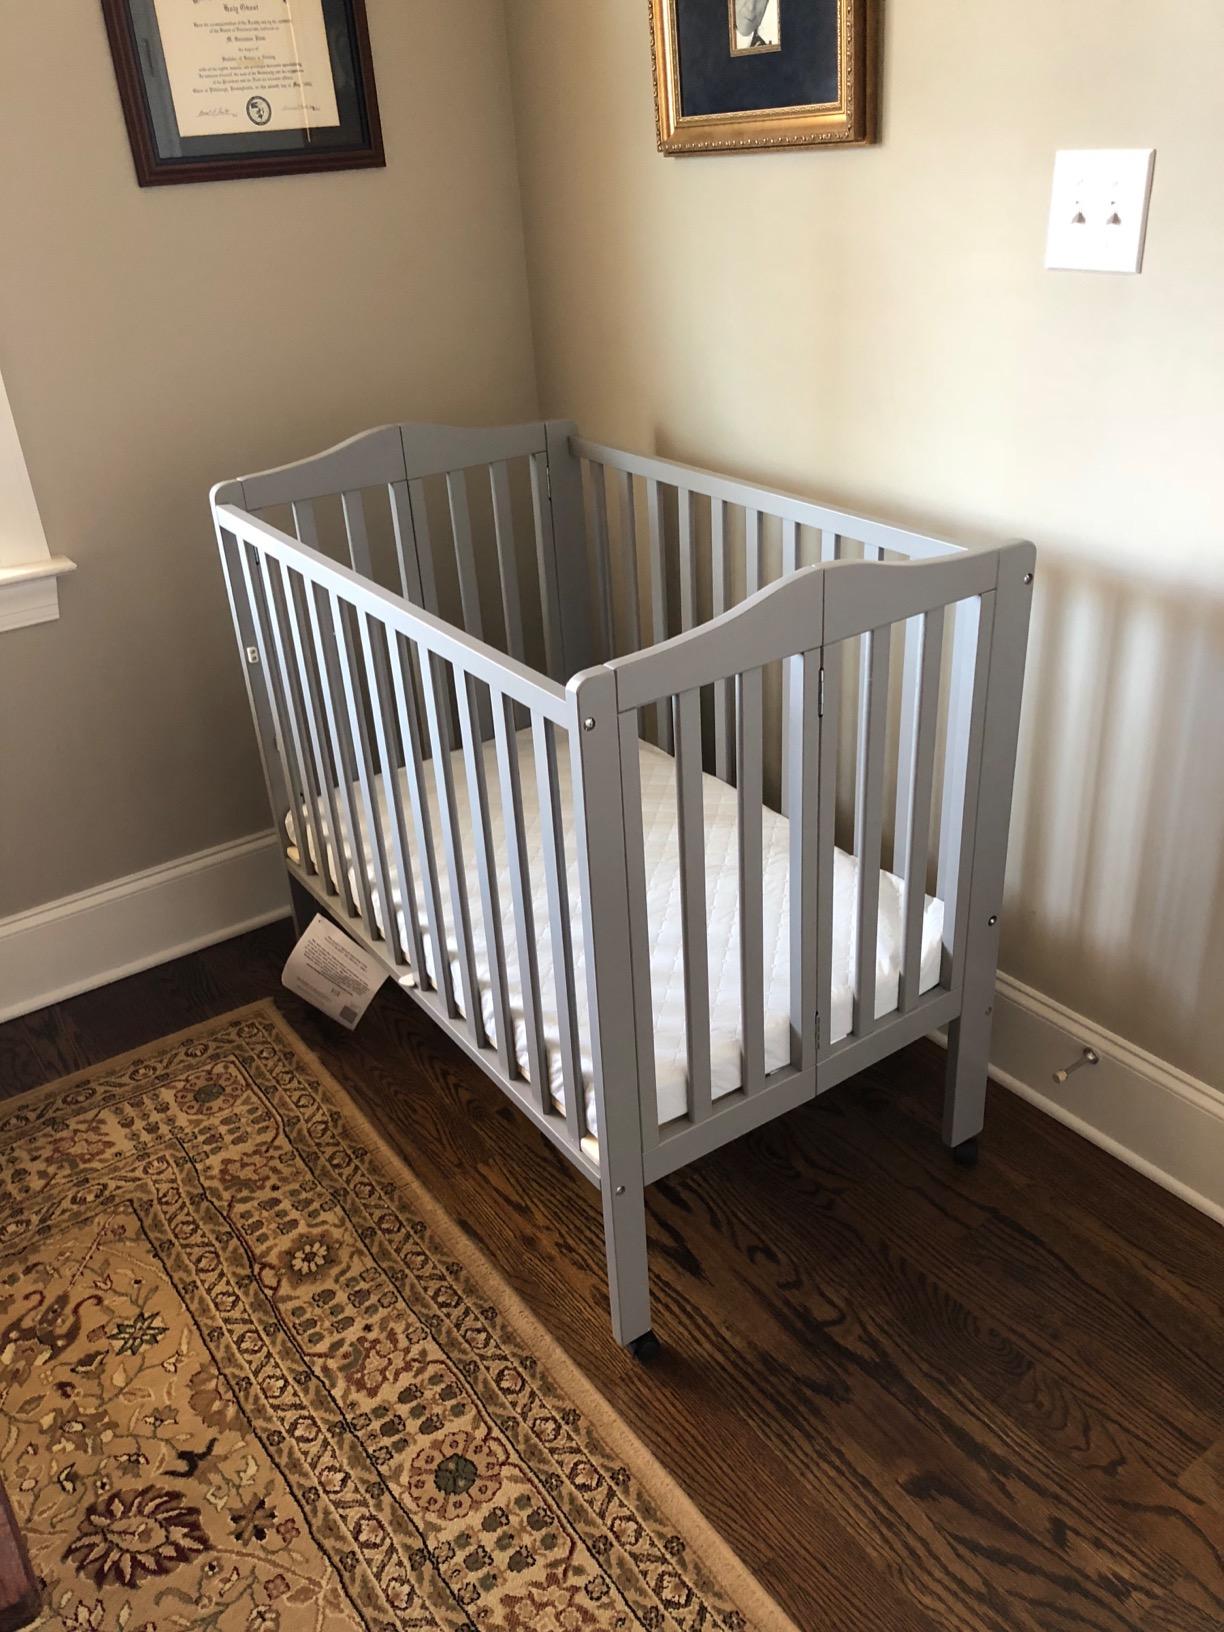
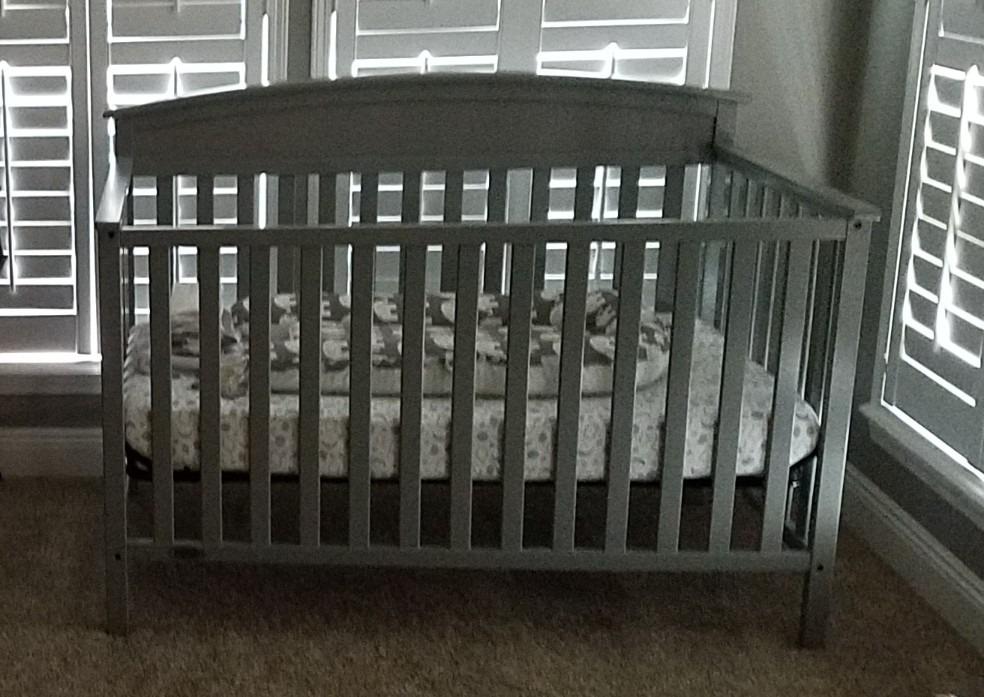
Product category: products_crib
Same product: no